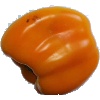
Label: Pepper Yellow 1